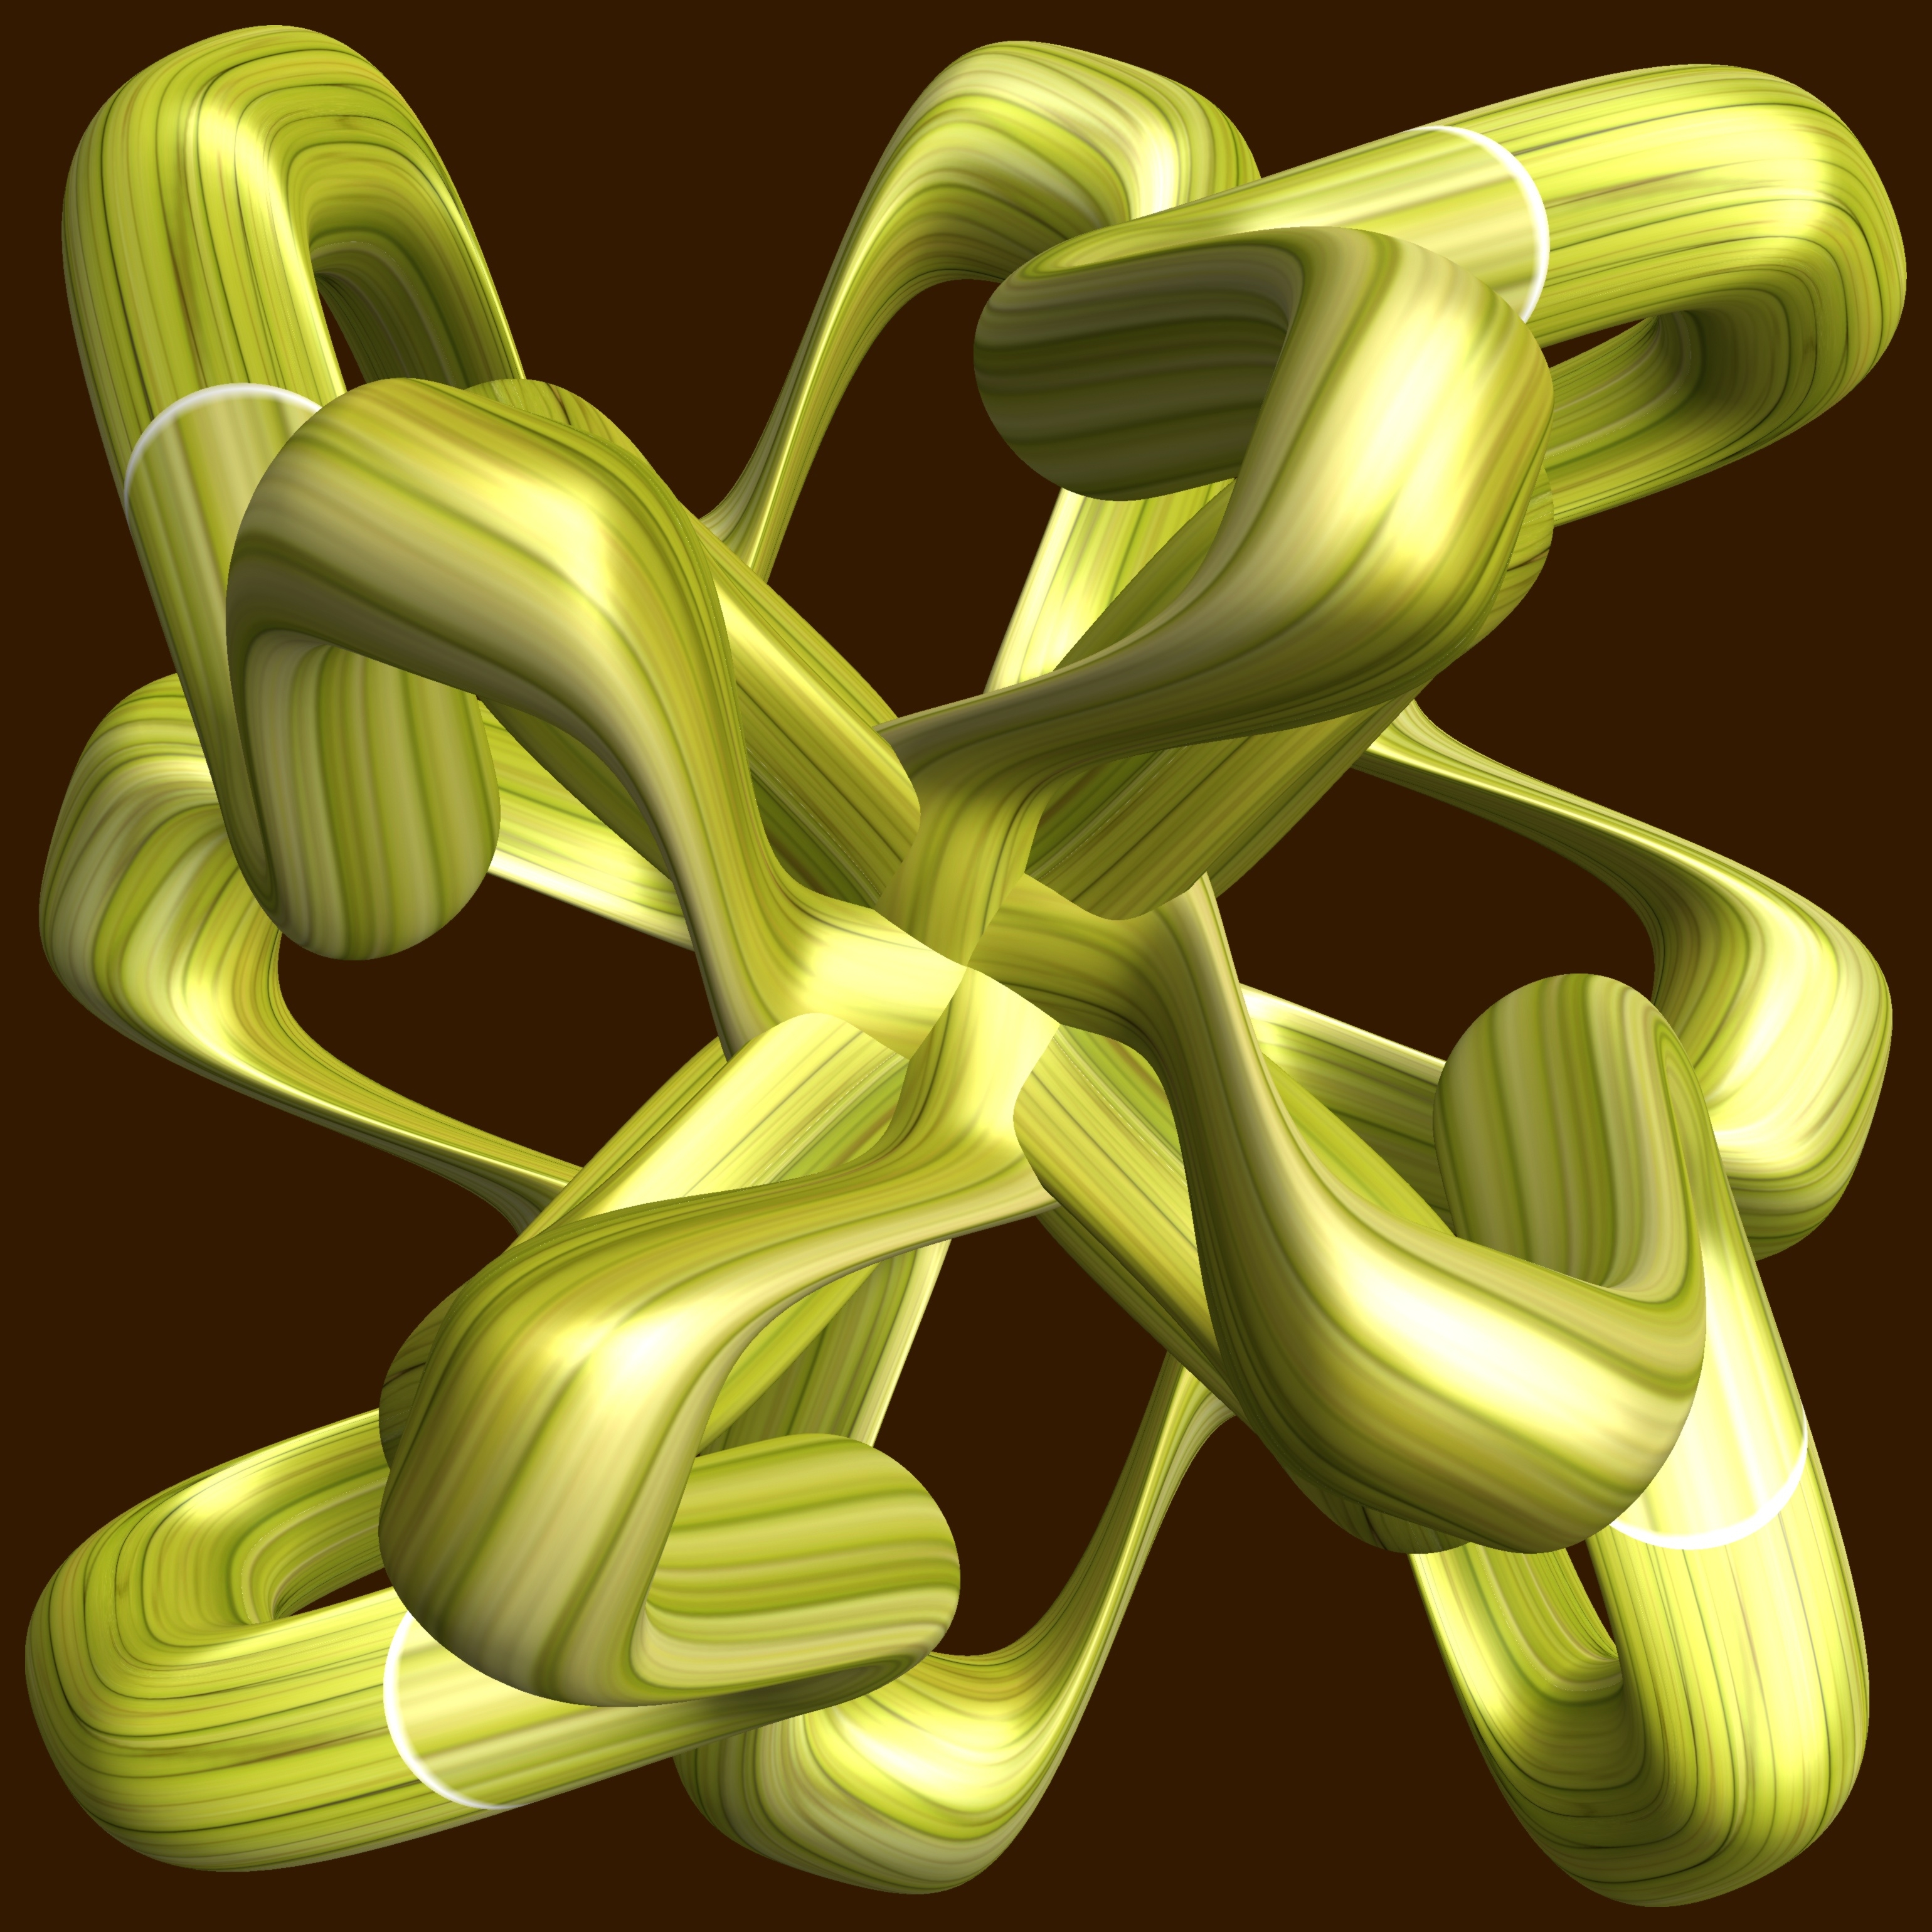
abstract, structure, plant, texture, flower, pattern, green, produce, geometry, yellow, font, sculpture, art, illustration, design, symmetry, 3d, graphic, shape, torus, mathematica, cg, parametricplot3d, code, program, algorithm, mapping, geometricsculpture, flowering plant, land plant